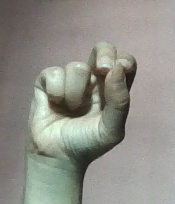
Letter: gaaf